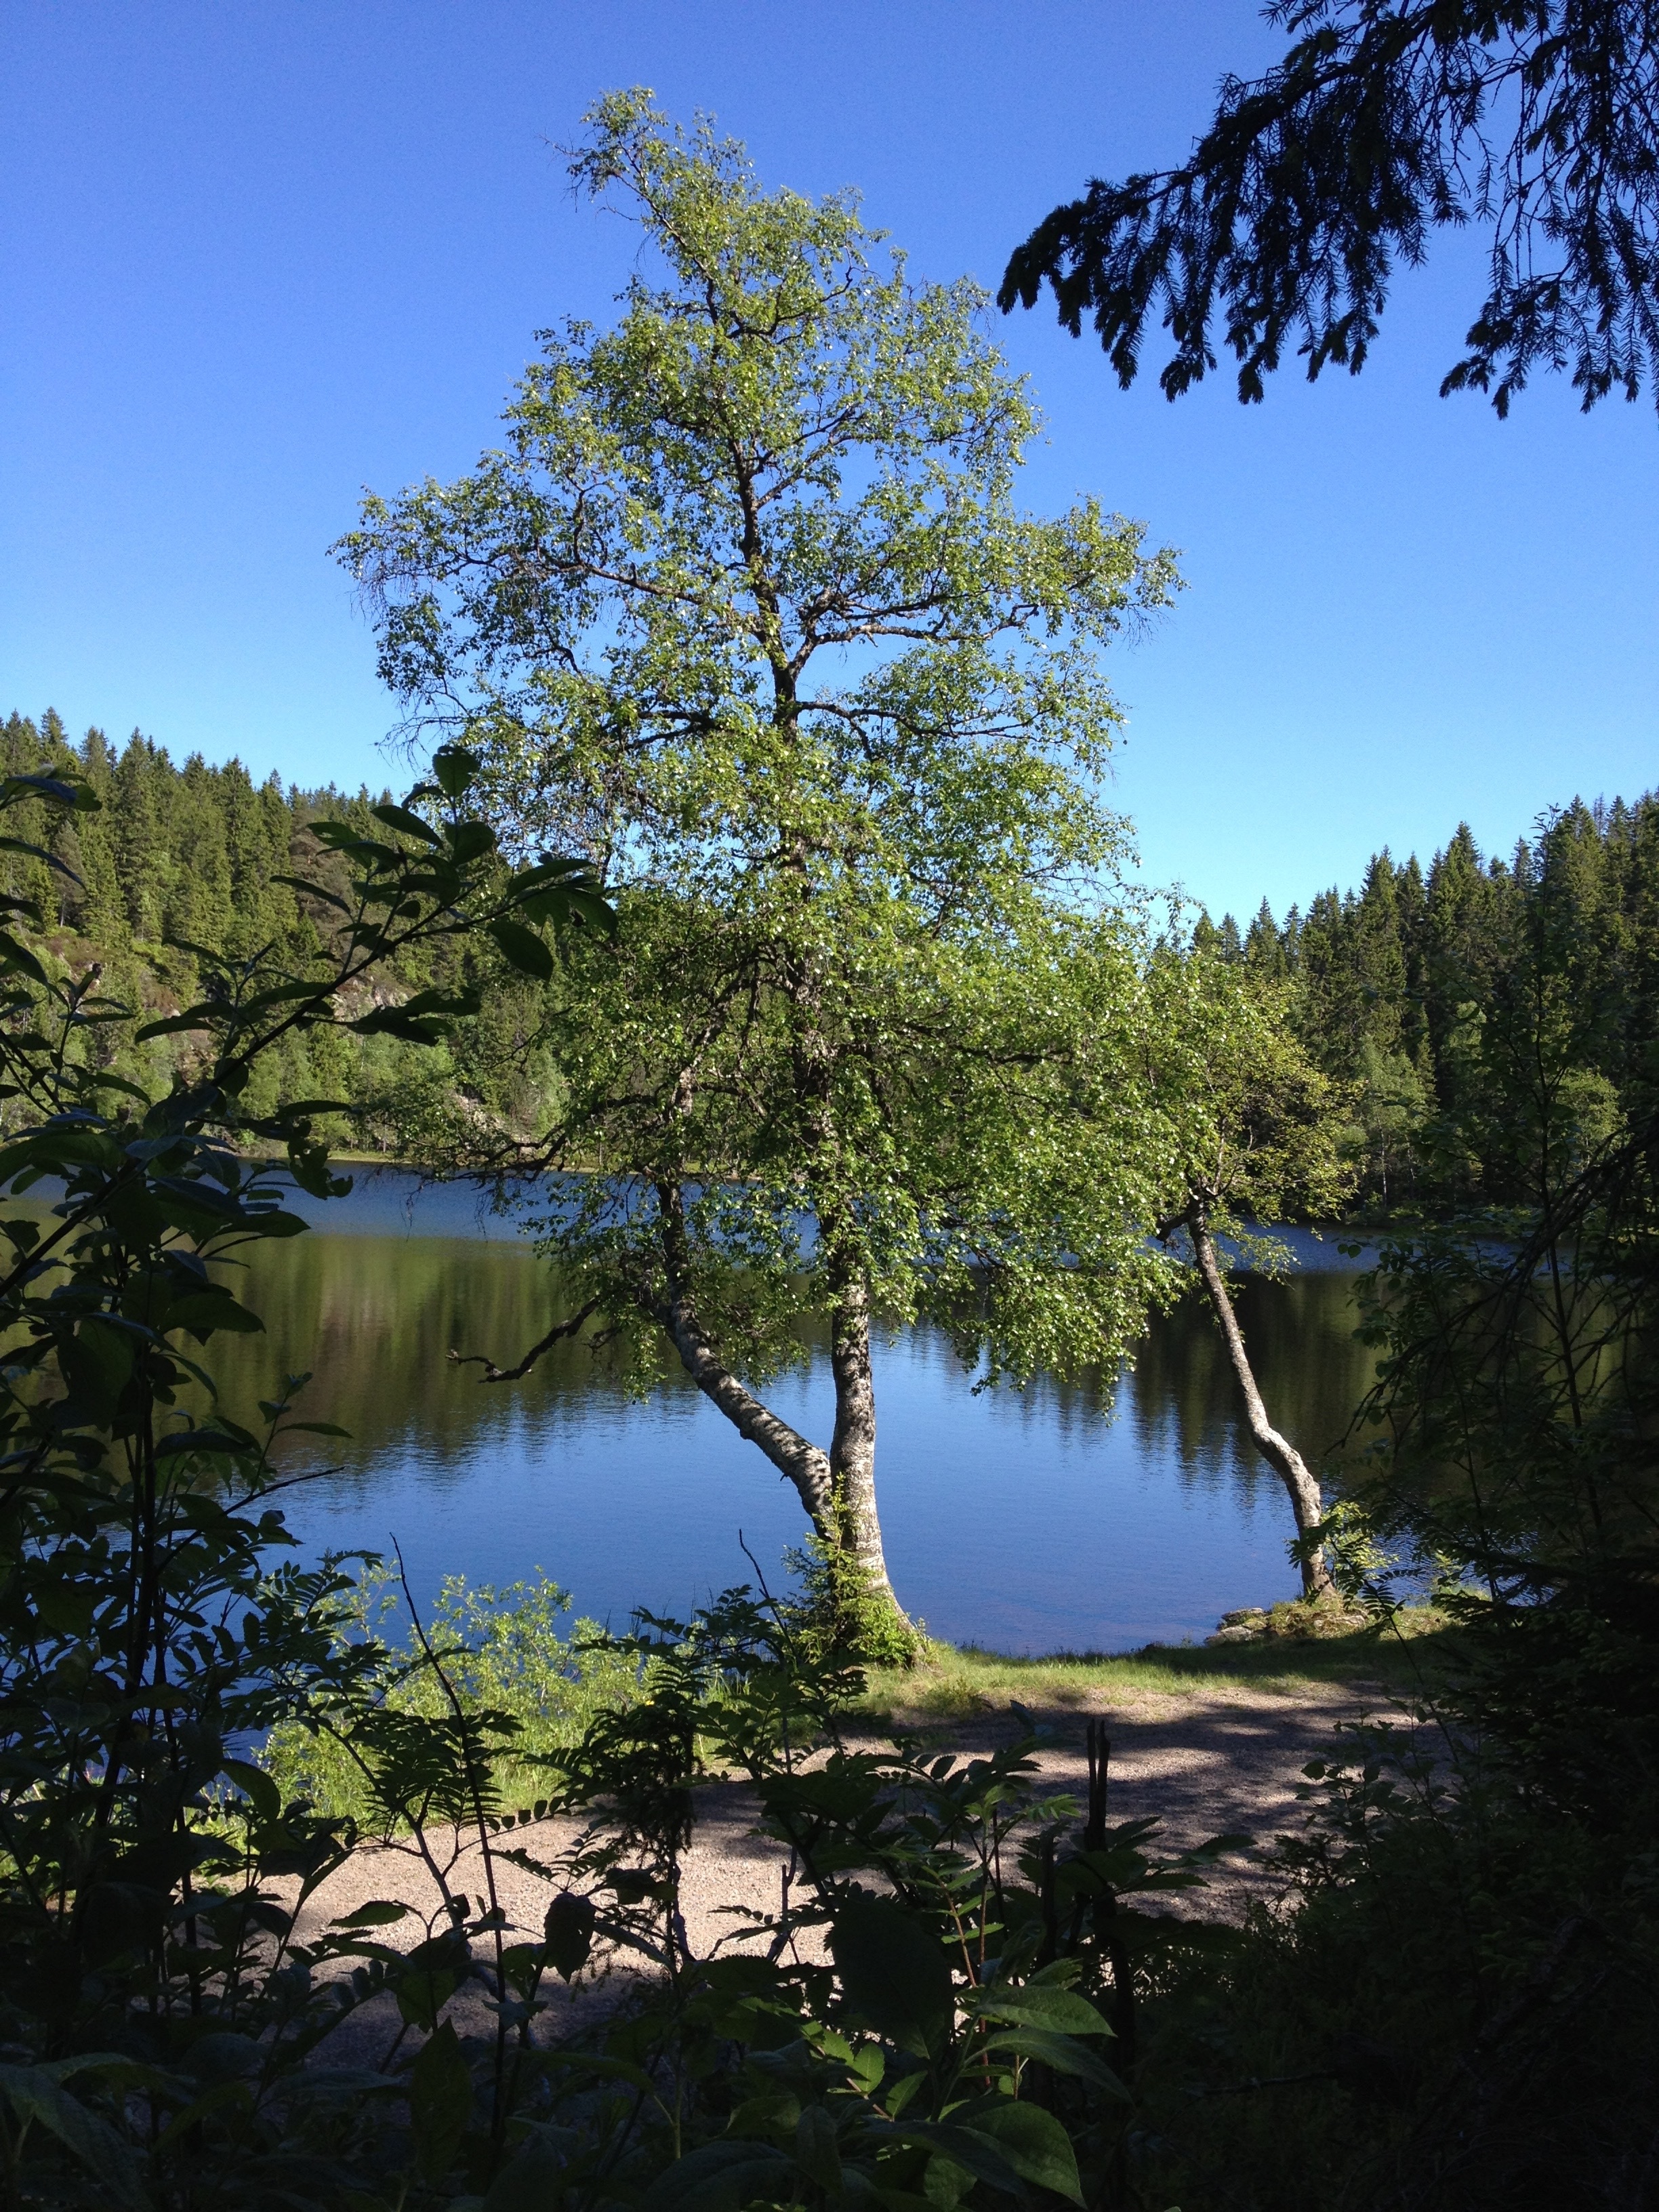
landscape, tree, water, nature, forest, wilderness, lake, river, pond, reflection, autumn, reservoir, body of water, wetland, woodland, habitat, loch, ecosystem, natural environment, woody plant